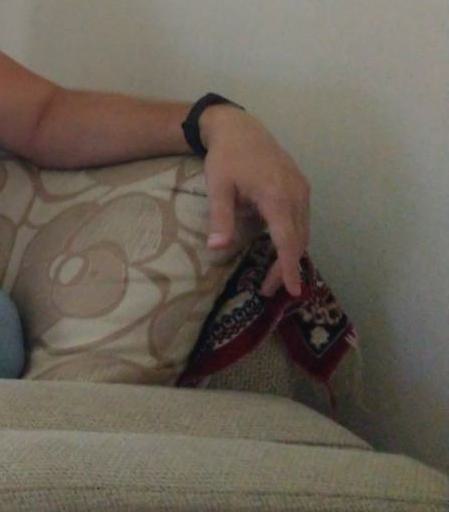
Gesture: no_gesture